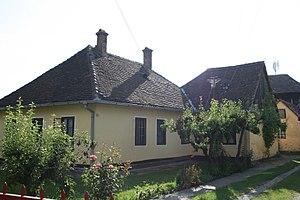
Cet article recense les monuments culturels du district de Mačva en Serbie.
Les monuments culturels protégés constituent une catégorie de monuments de Serbie inscrits sur une liste de monuments bénéficiant de la protection de l'État. Il s'agit d'une troisième catégorie de monuments protégés classés, par leur importance, après les monuments culturels d'importance exceptionnelle et les monuments culturels de grande importance.
La propriété de Dragoljub Jurišić à Crna Bara se trouve à Crna Bara, dans la municipalité de Bogatić et dans le district de Mačva, en Serbie. Elle est inscrite sur la liste des monuments culturels protégés de la République de Serbie.